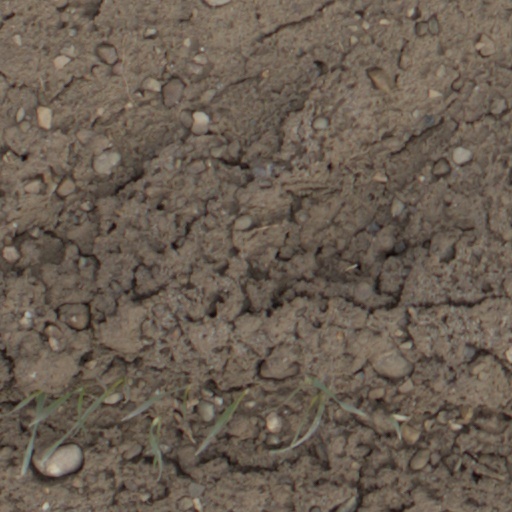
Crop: wheat